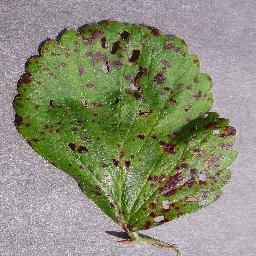
Label: Strawberry___Leaf_scorch